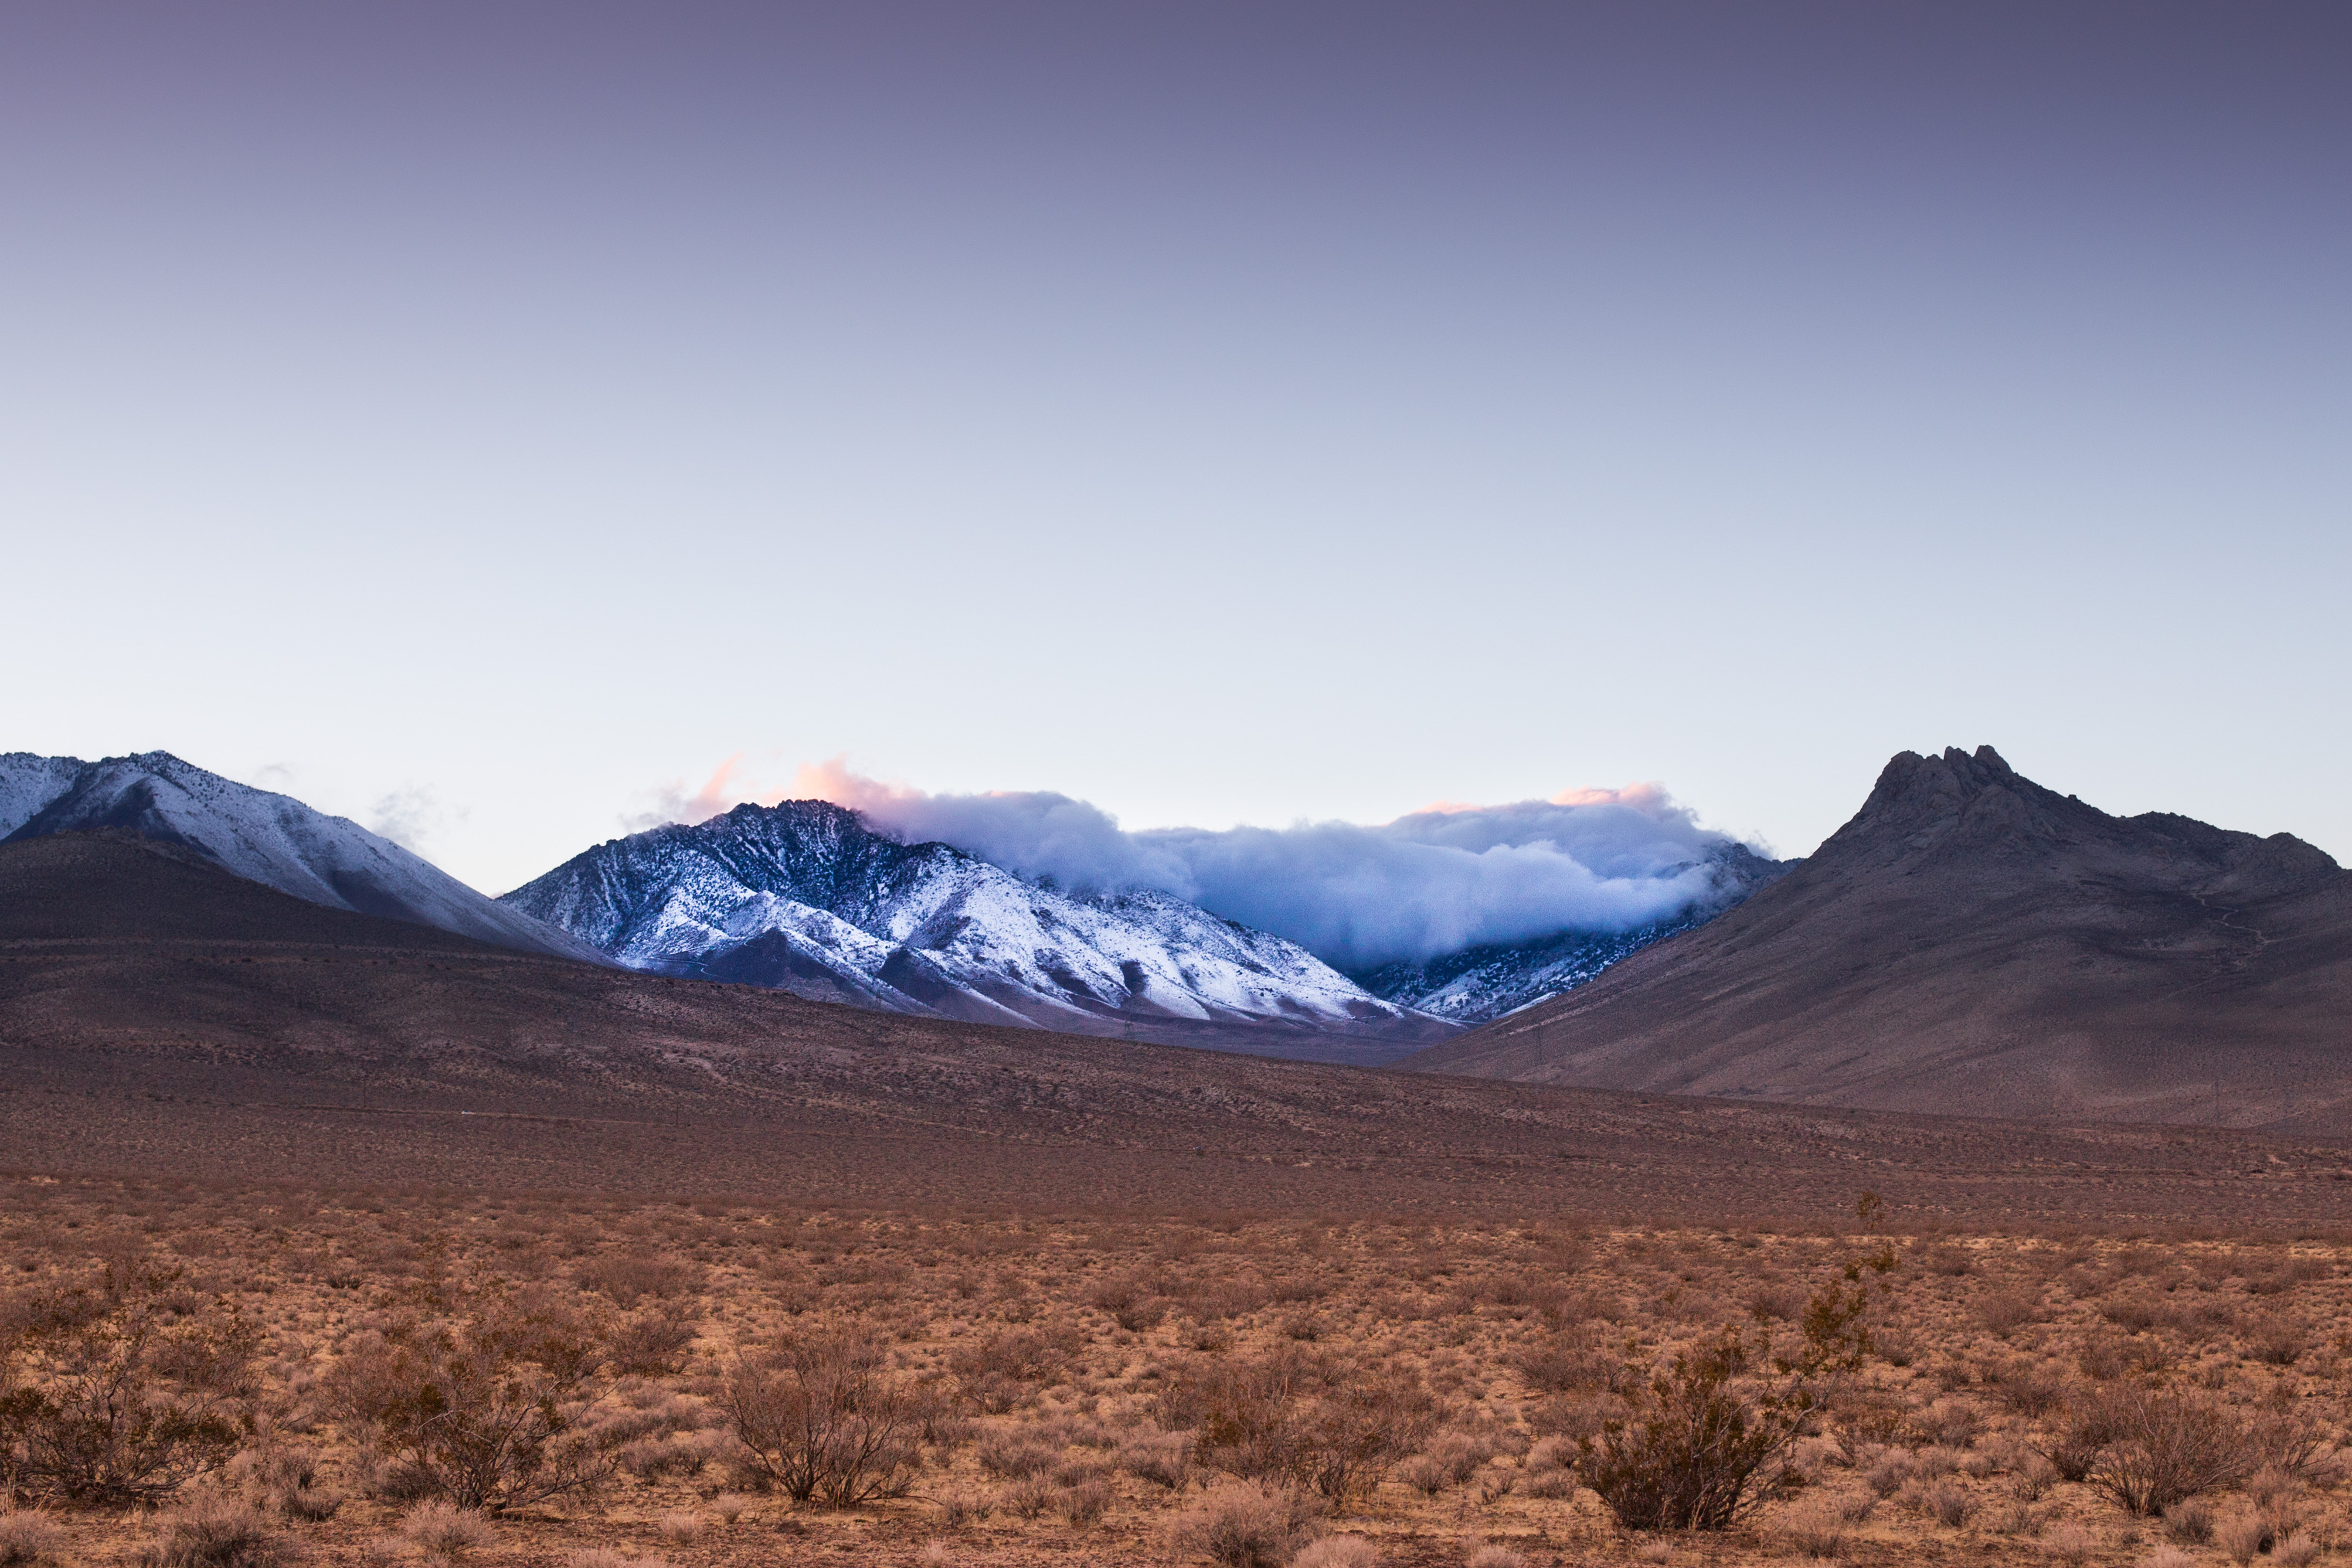
landscape, nature, horizon, wilderness, mountain, snow, cloud, hill, desert, dawn, valley, mountain range, ridge, summit, plateau, landform, natural environment, geographical feature, atmospheric phenomenon, mountainous landforms